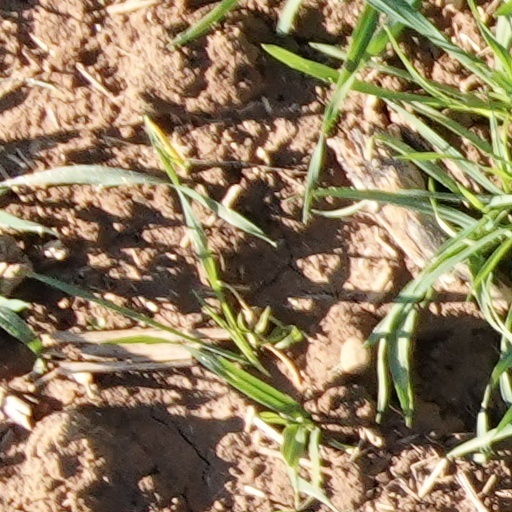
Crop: wheat